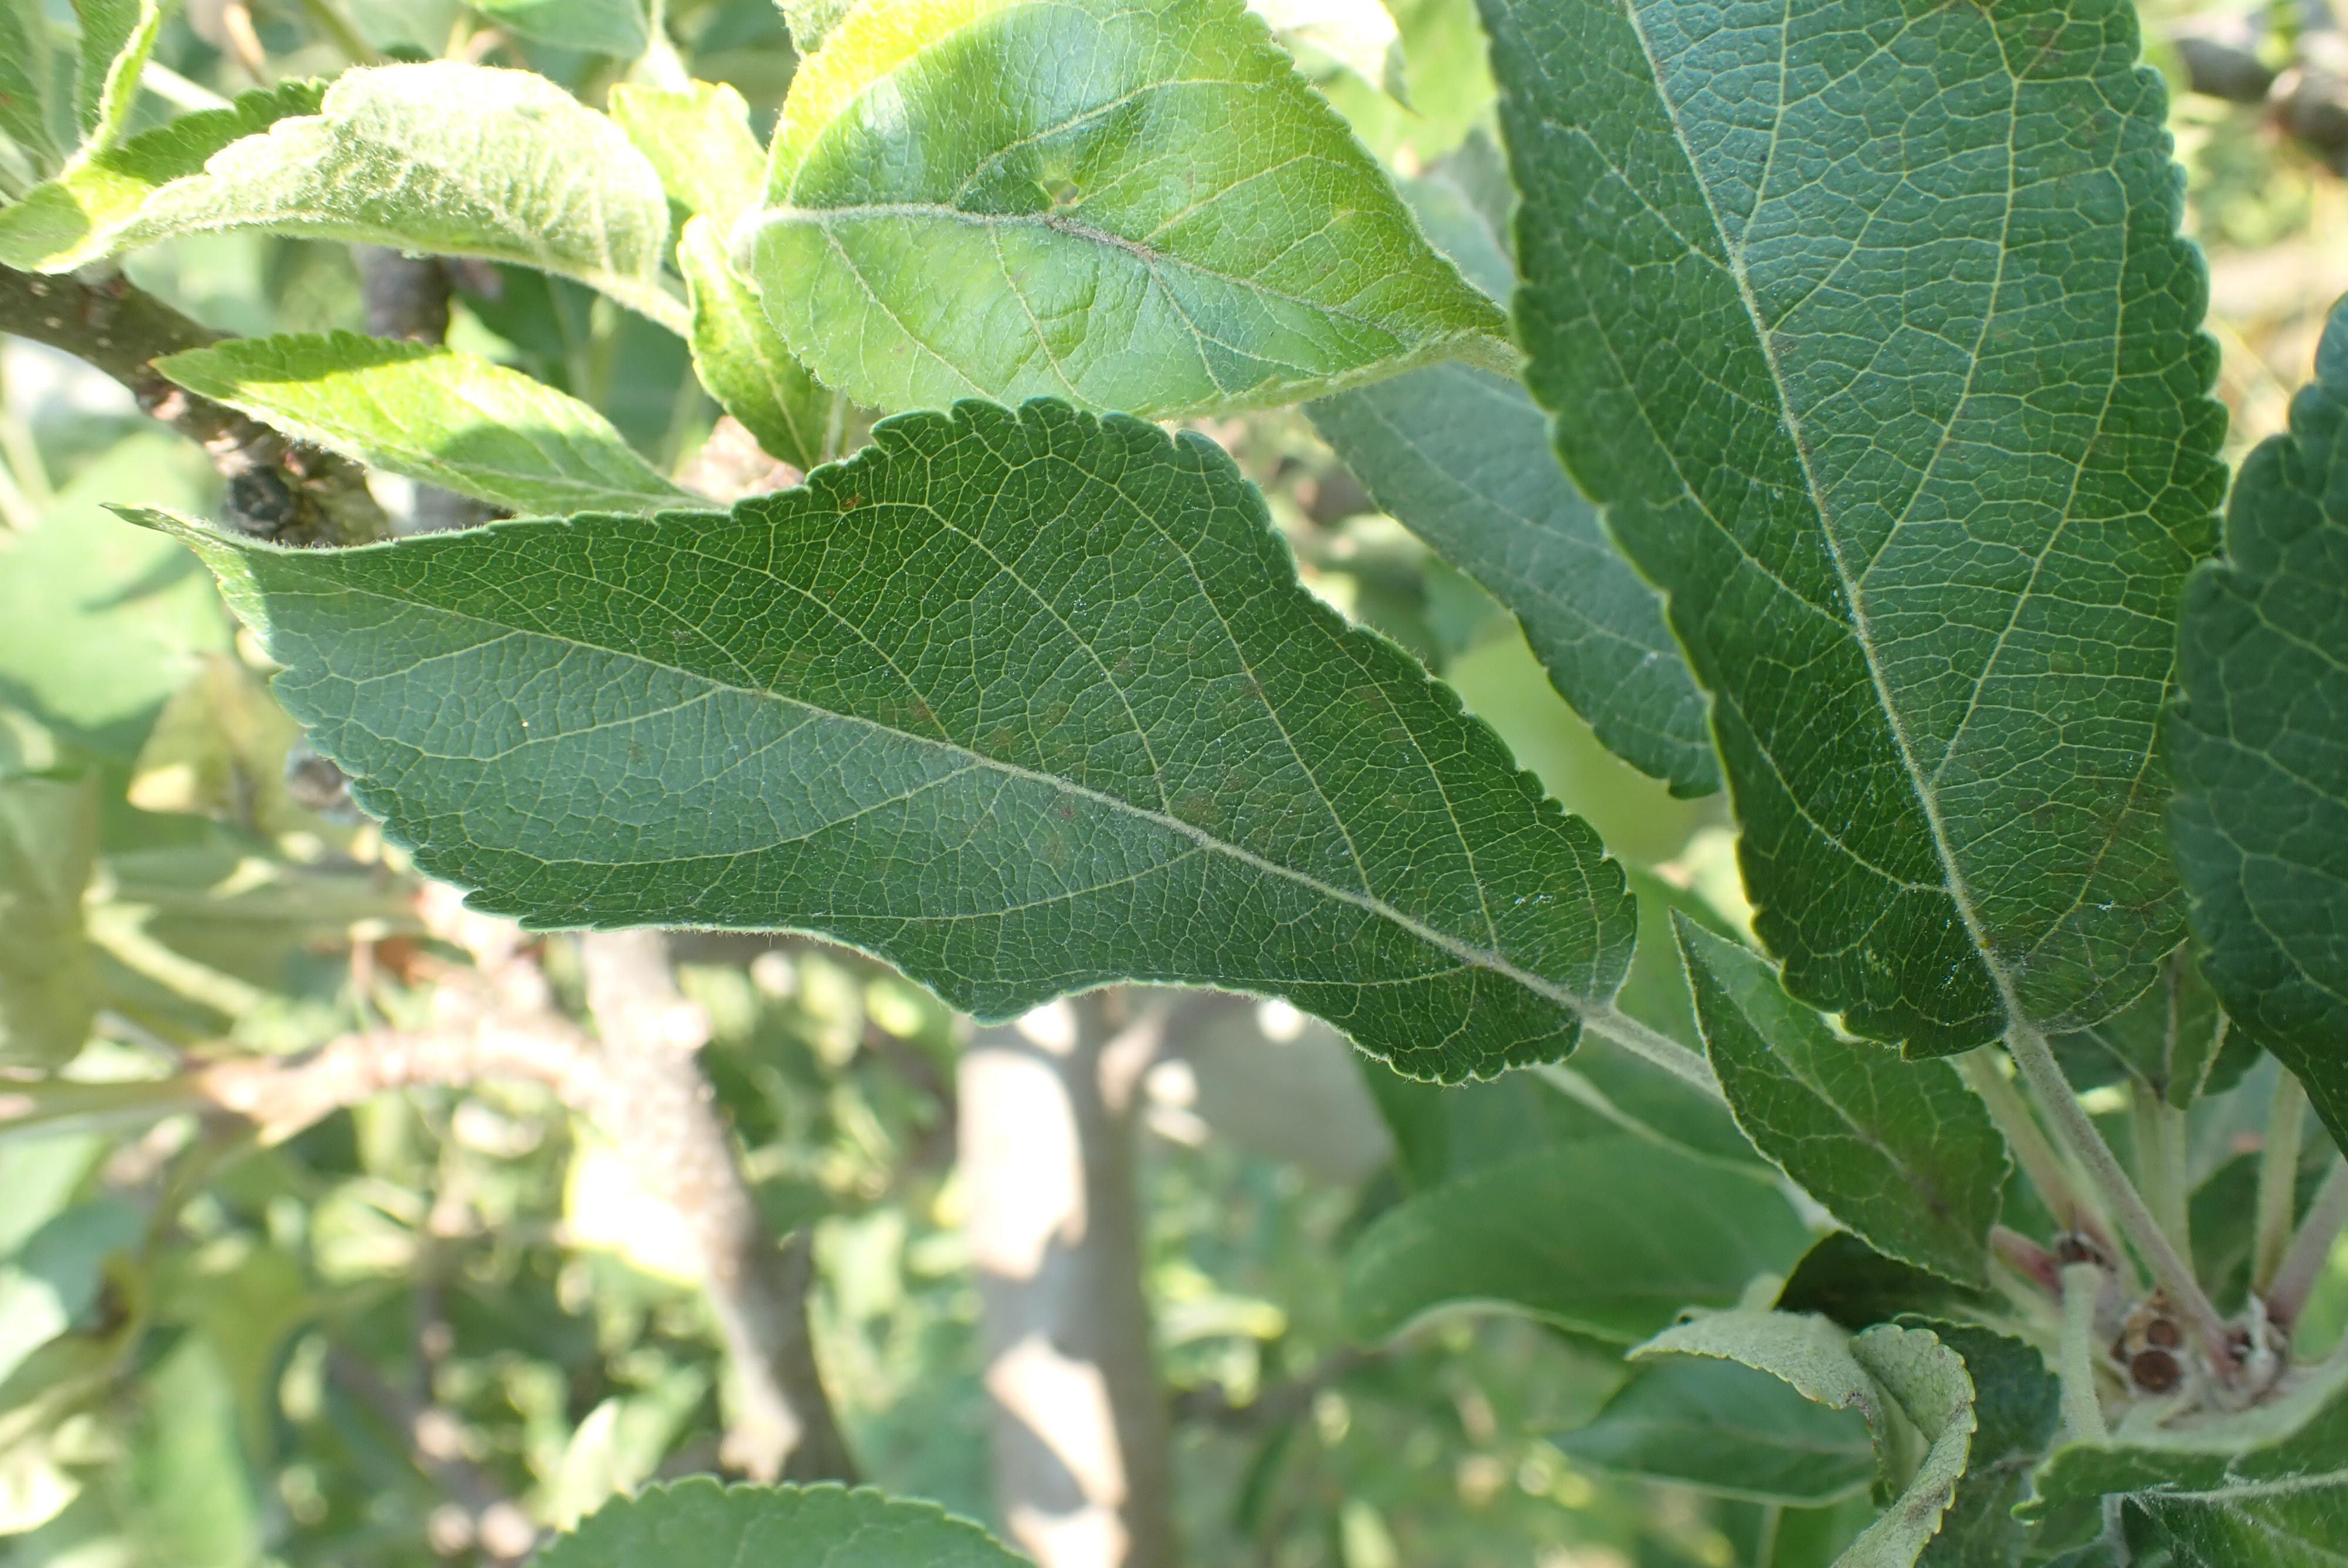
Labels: scab